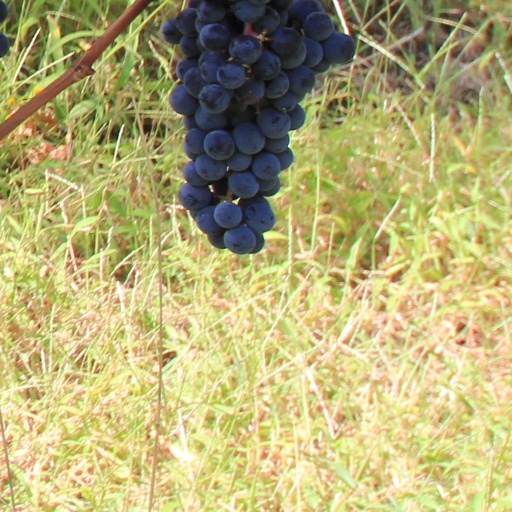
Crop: grape